TMEM106B

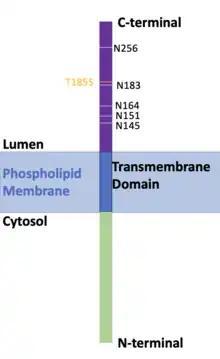
TMEM106B domains; (1) luminal C-terminal domain denoting location of the 5 glycosylation sites (N145, N151, N164, N183, and N256), as well as the site of the polymorphism T185S, (2) transmembrane domain, and (3) the cytosolic N-terminal domain.

In humans,"TMEM106B" is found on chromosome 7 at positions 12211270 – 12243367, totaling 32097 base pairs. The gene includes 9 exons and can give rise to two different isoforms, T185 and S185, which are formed by the risk and protective haplotypes, respectively.